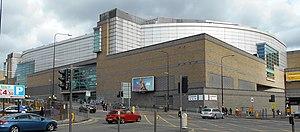
La Manchester Arena est une salle omnisports de 21 000 places située à Manchester.